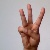
The image shows a hand gesture representing the letter 'W' in Indian Sign Language.